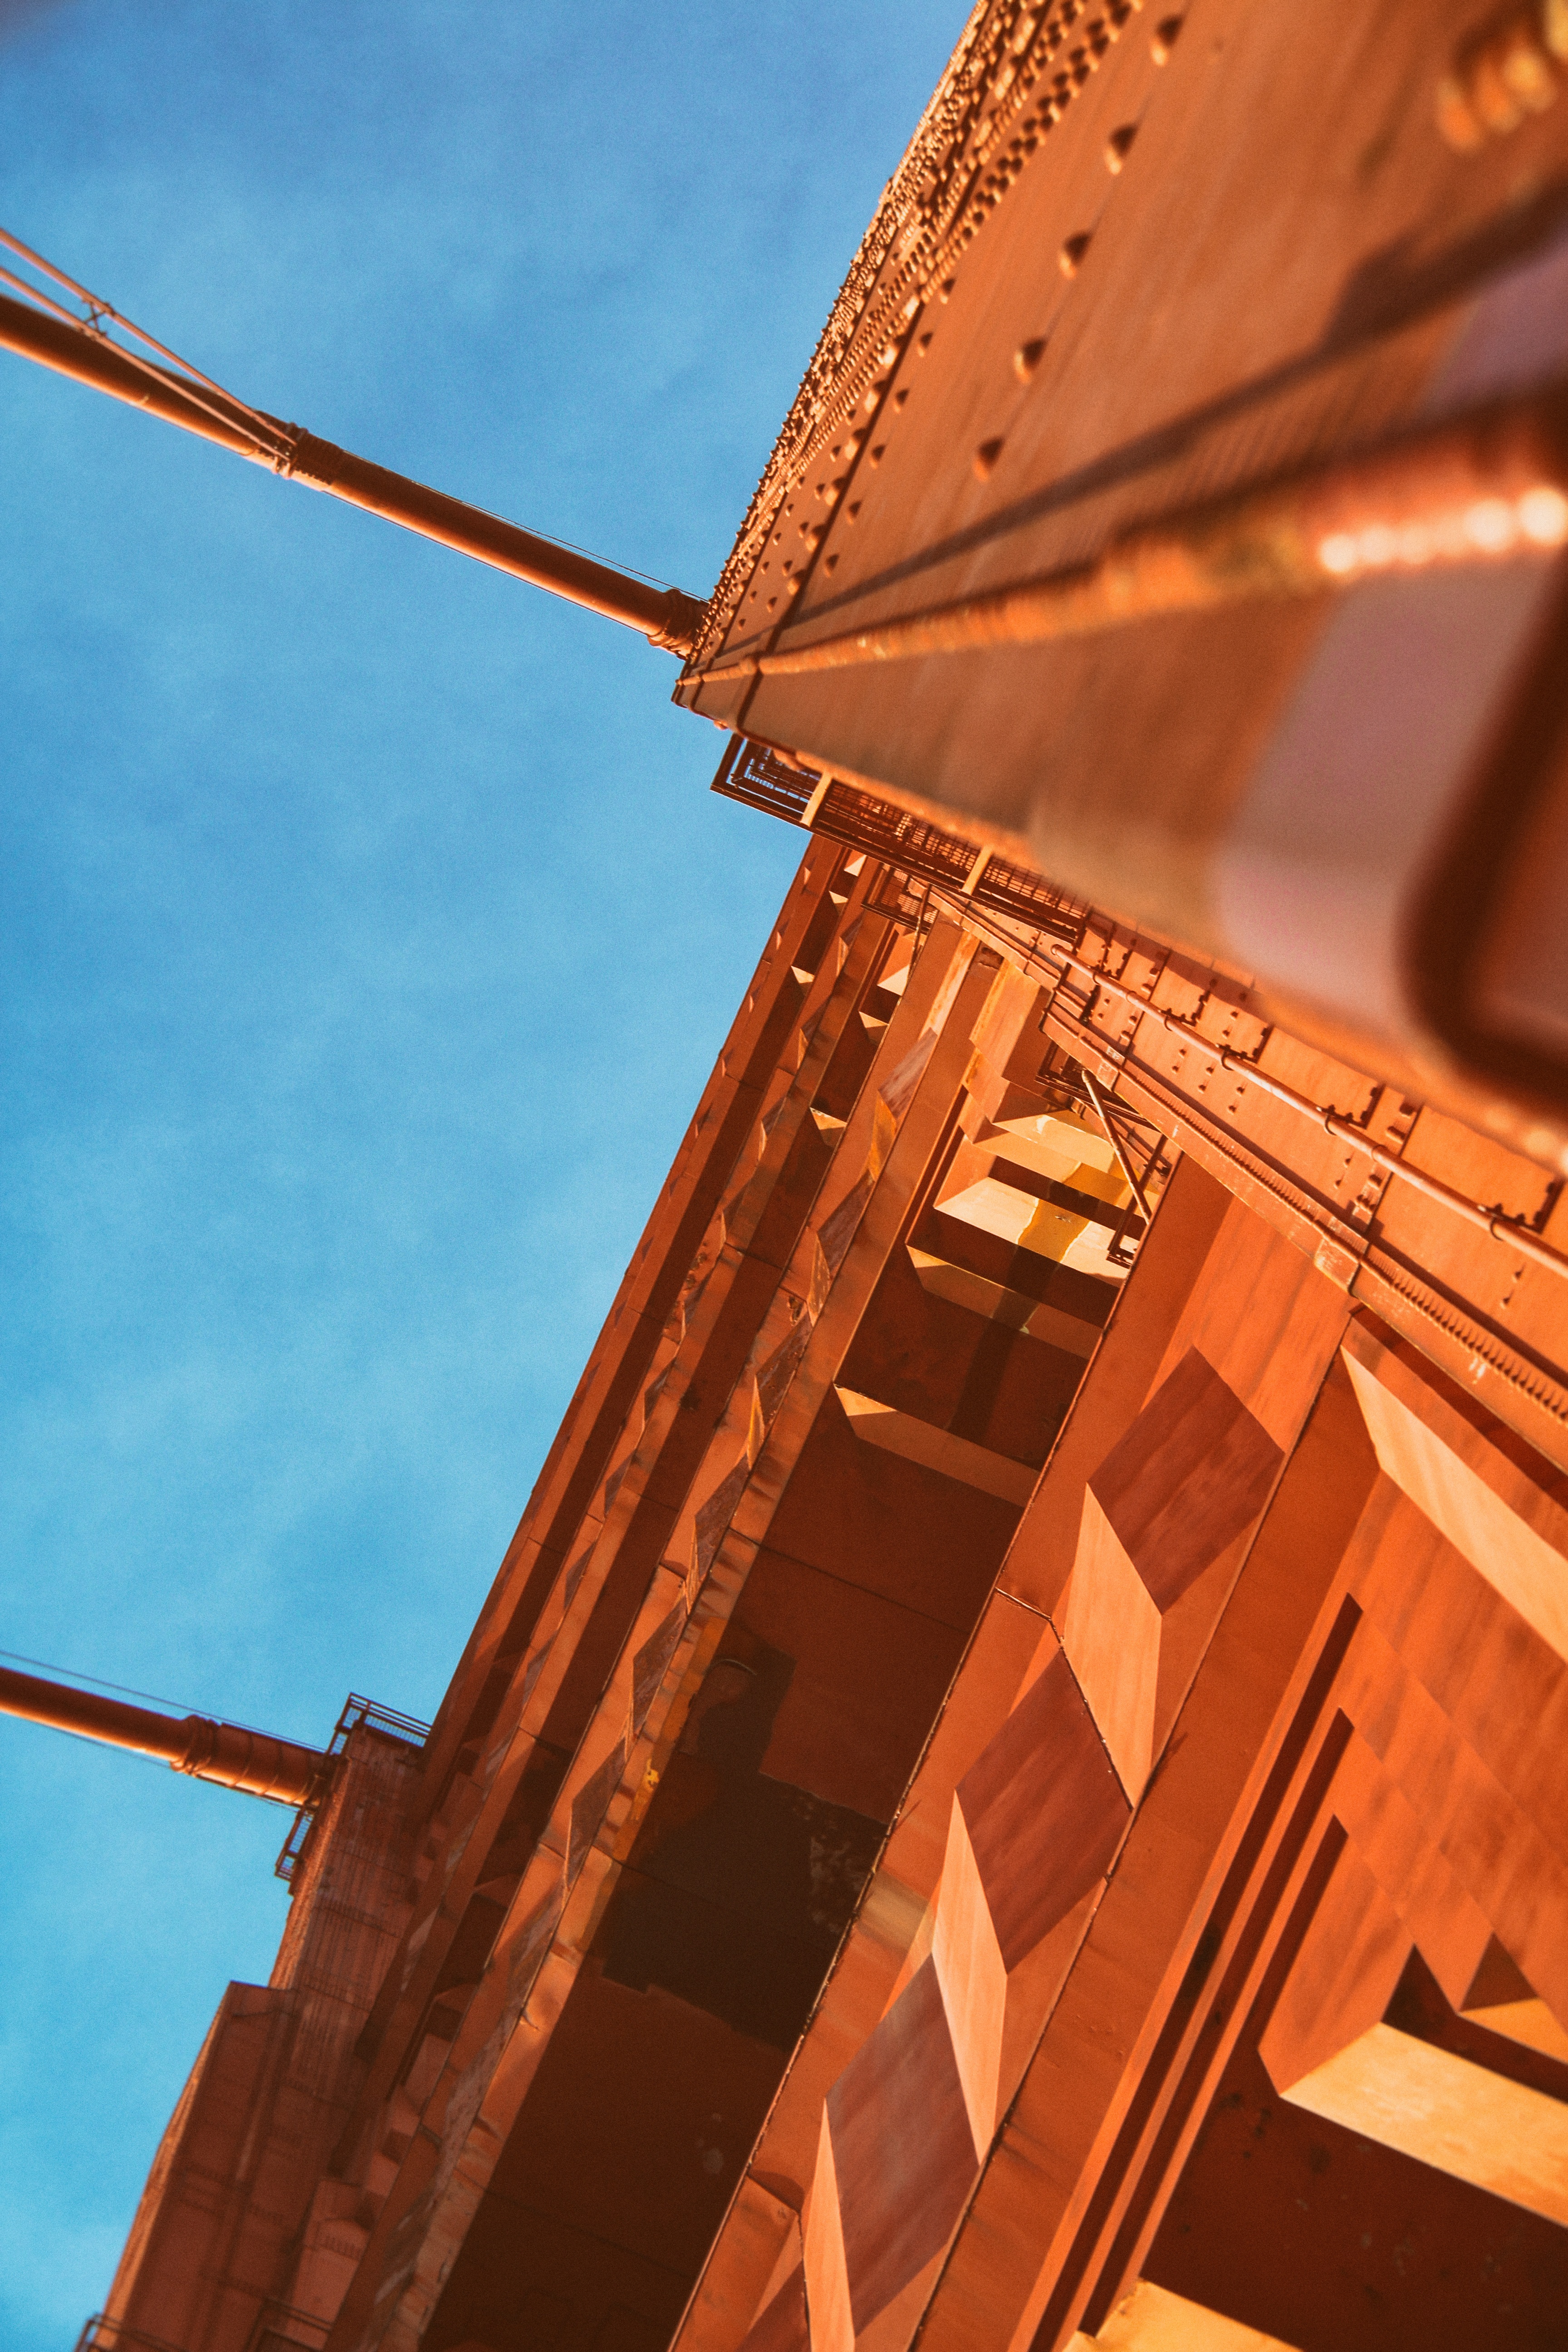
architecture, sky, bridge, roof, skyscraper, golden gate bridge, san francisco, red, color, suspension, california, temple, infrastructure, highway 1, bay area, pacific coast highway